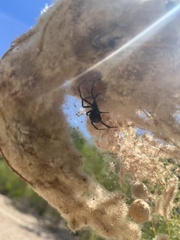
Species: Lactrodectus_hesperus